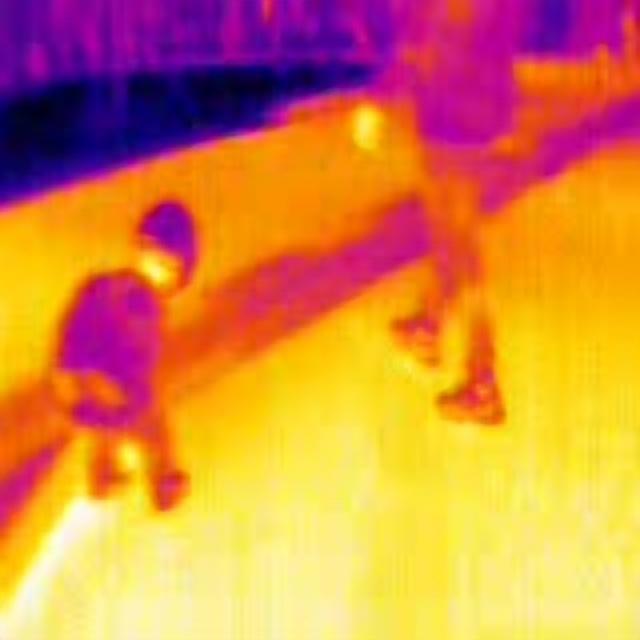
Detected objects:
label: person
label: person